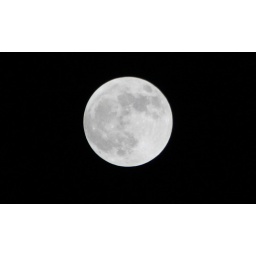
random white stuff in sky